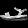
Label: Sandal